Non Valley

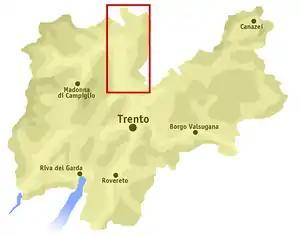
Map of Trentino with Non Valley marked in red.

The Non Valley ( or ; Nones: "Val de Nòn") is a valley mainly in the Trentino. Moreover, the (also known as simply , in italian), a subregion, consists of three primarily German-speaking municipalities in the province of South Tyrol, Northern Italy.